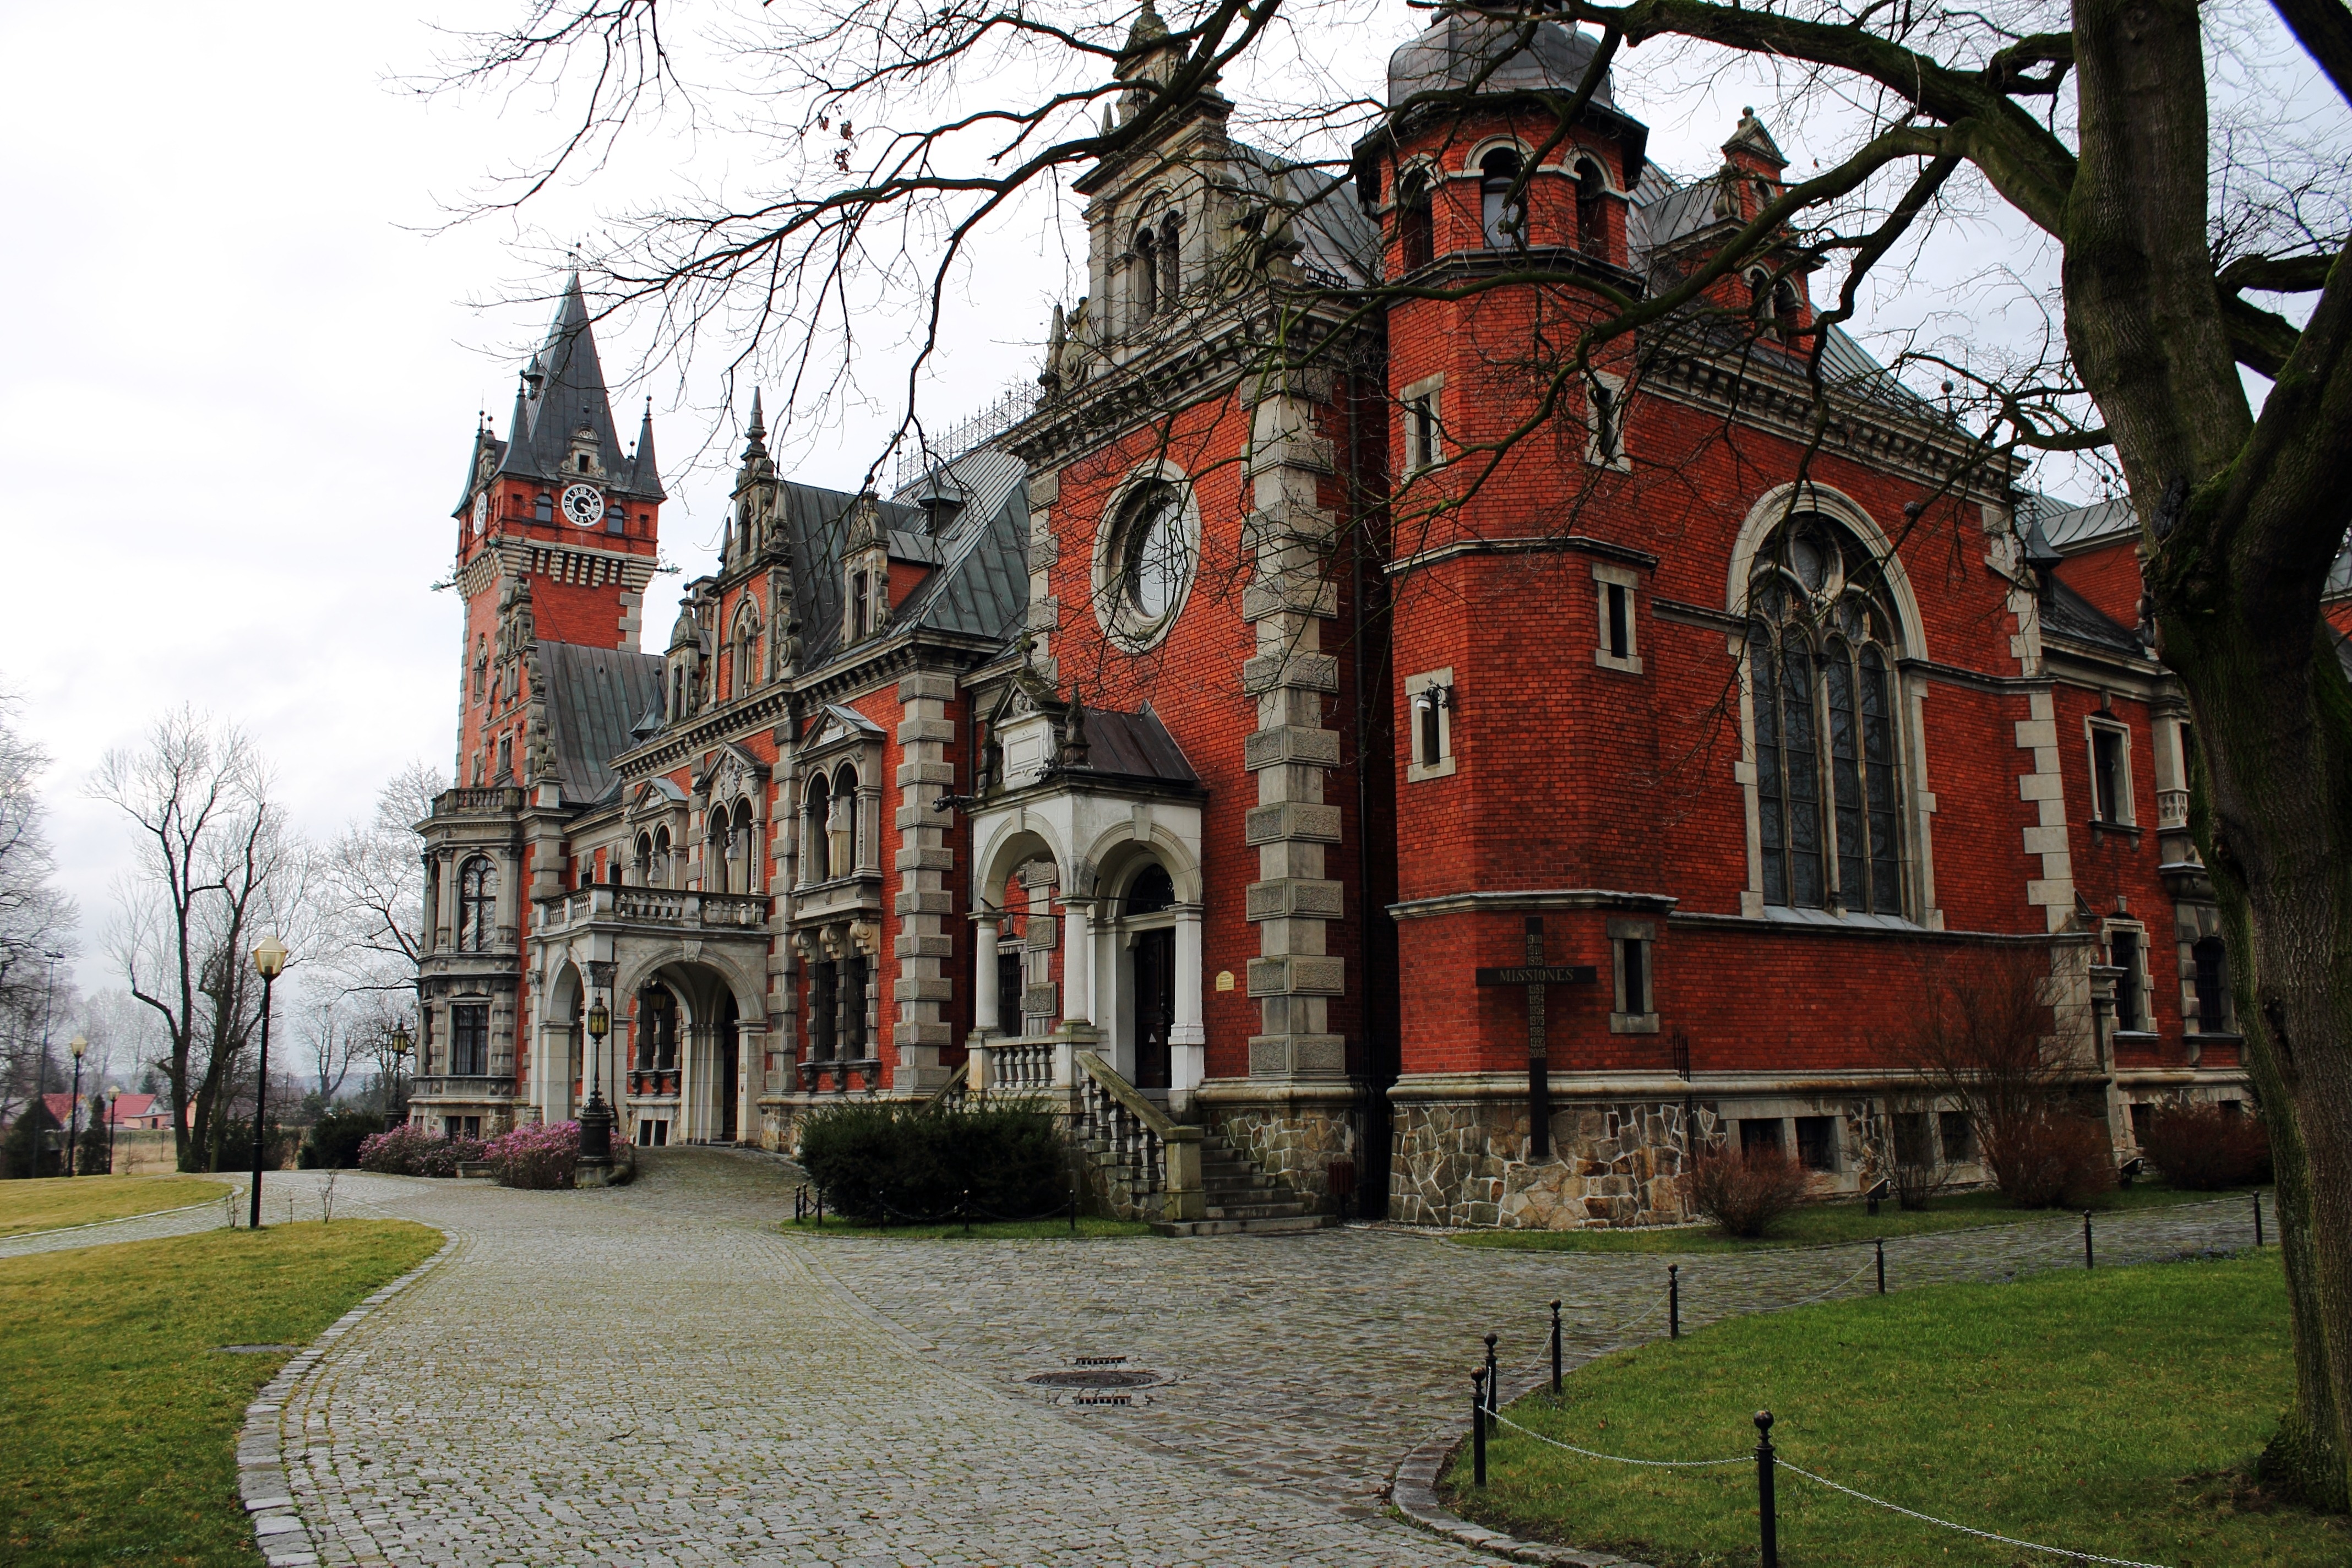
architecture, house, town, building, chateau, monument, castle, church, waterway, place of worship, monastery, poland, history, estate, middle ages, neighbourhood, the palace, ballestrem, p awniowice, dutch mannerism style